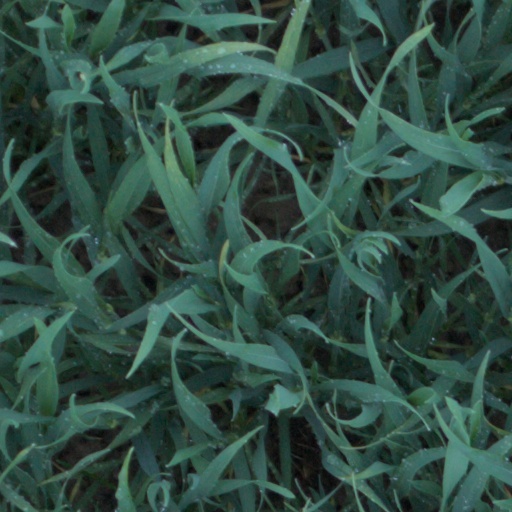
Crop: wheat